The Crooked Circle (1932 film)

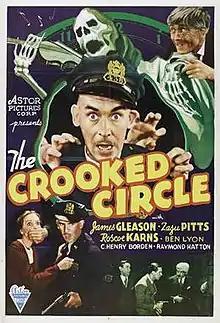
Film poster

The Crooked Circle is a 1932 American pre-Code film, a comedy-mystery directed by H. Bruce Humberstone.